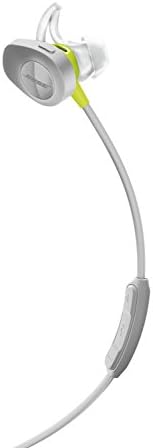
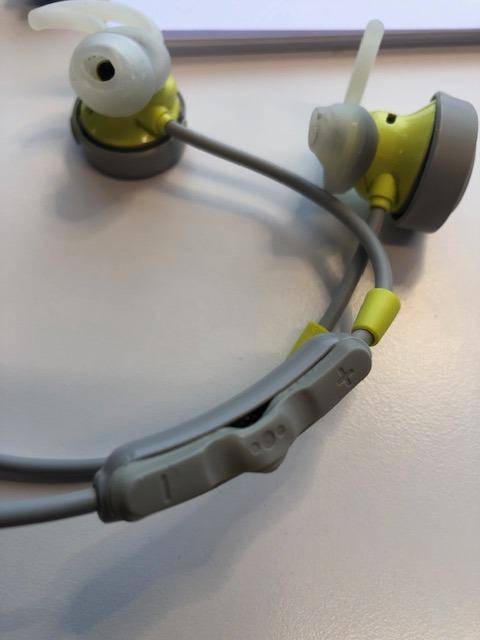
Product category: headphones
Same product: yes